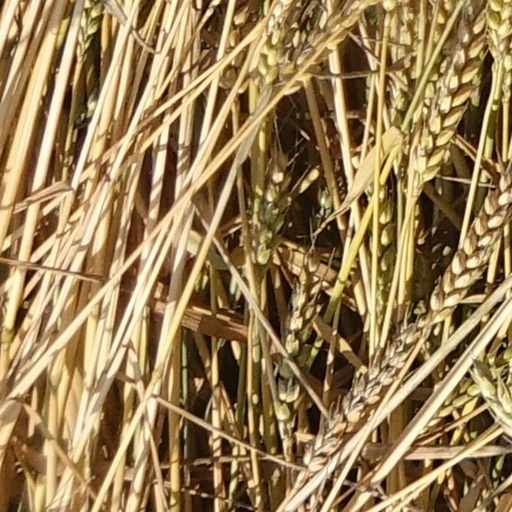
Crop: wheat